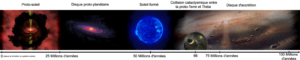
Composition montrant l'évolution du système solaire - 2ème partie ==
La formation et l'évolution du Système solaire sont déterminées par un modèle aujourd'hui très largement accepté et connu sous le nom d'« hypothèse de la nébuleuse solaire ». Ce modèle fut développé pour la première fois au XVIIIᵉ siècle par Emanuel Swedenborg, Emmanuel Kant et Pierre-Simon de Laplace. Les développements consécutifs à cette hypothèse ont fait intervenir une grande variété de disciplines scientifiques incluant l'astronomie, la physique, la géologie et la planétologie. Depuis le début de la conquête de l'espace dans les années 1950 et à la suite de la découverte des exoplanètes dans les années 1990, les modèles ont été remis en cause et affinés pour tenir compte des nouvelles observations.